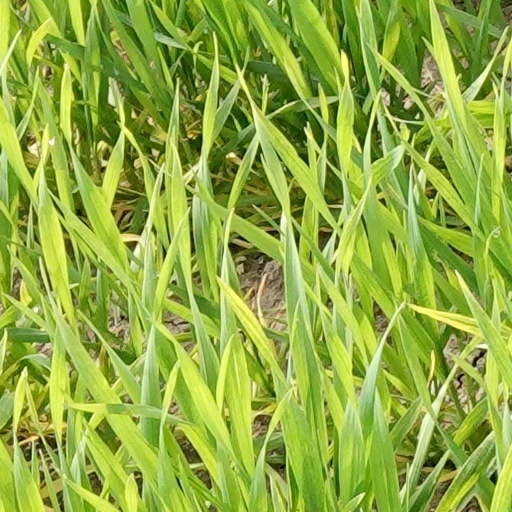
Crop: wheat